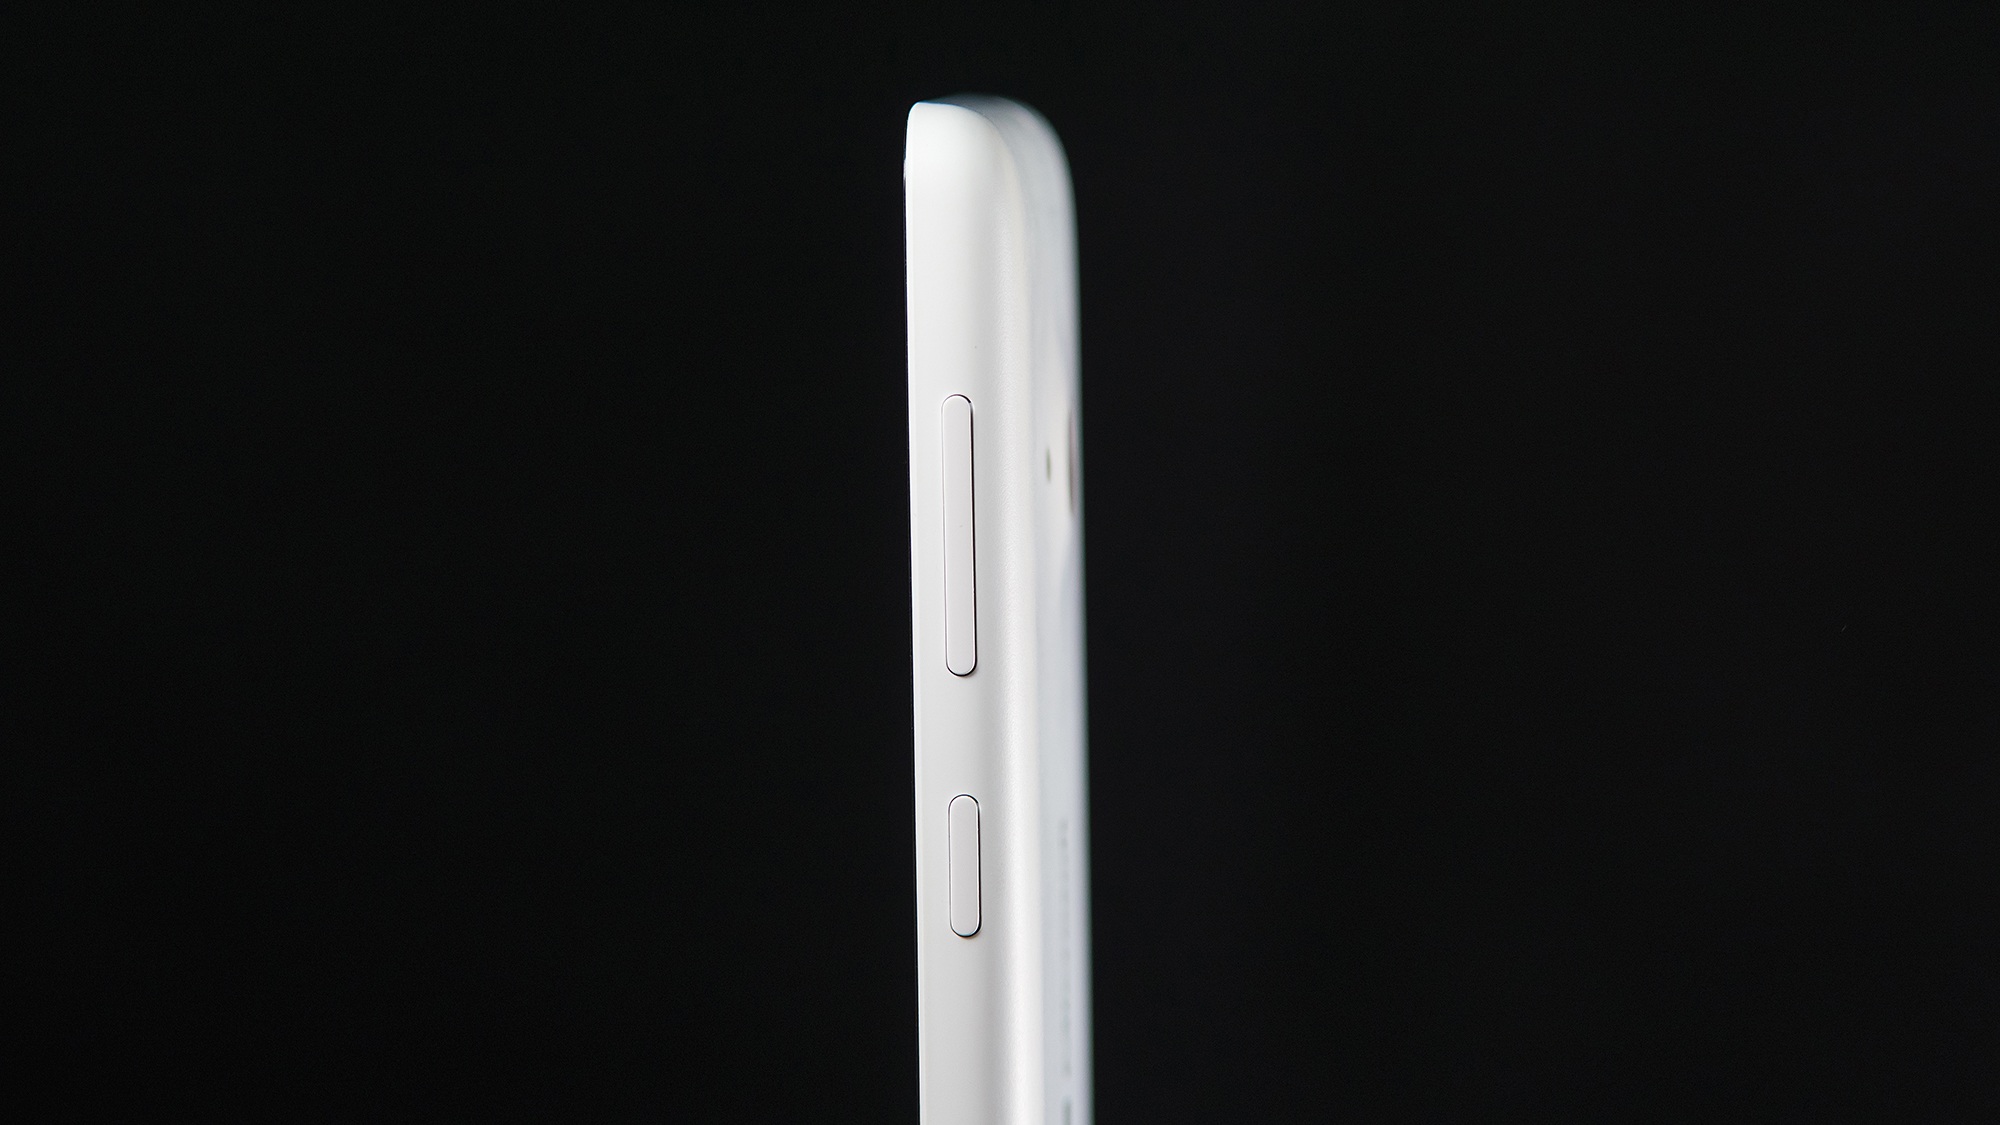
smartphone, phone, gadget, lighting, light fixture, review, lumia 525